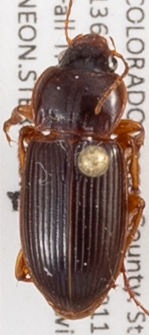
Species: Amara carinata
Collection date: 2014-06-24
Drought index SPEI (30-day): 0.71
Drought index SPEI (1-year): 0.54
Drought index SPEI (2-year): -1.01